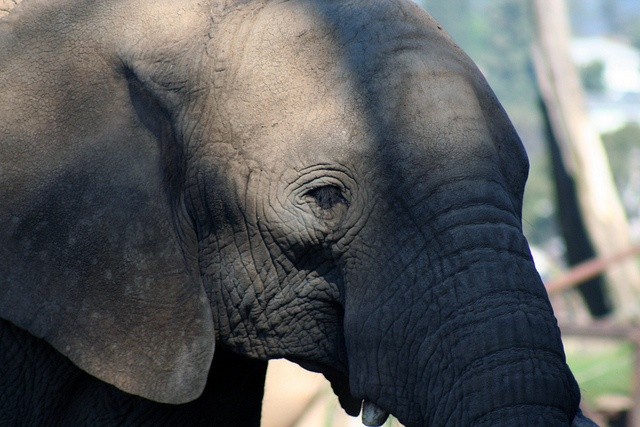
Closeup of a an elephants face with trees in background.
This is the close up view of an elephant 's head.
A elephant that is standing in the grass.
A baby elephant standing next to a tree and grass.
A close up profile of an elephant with short tusks